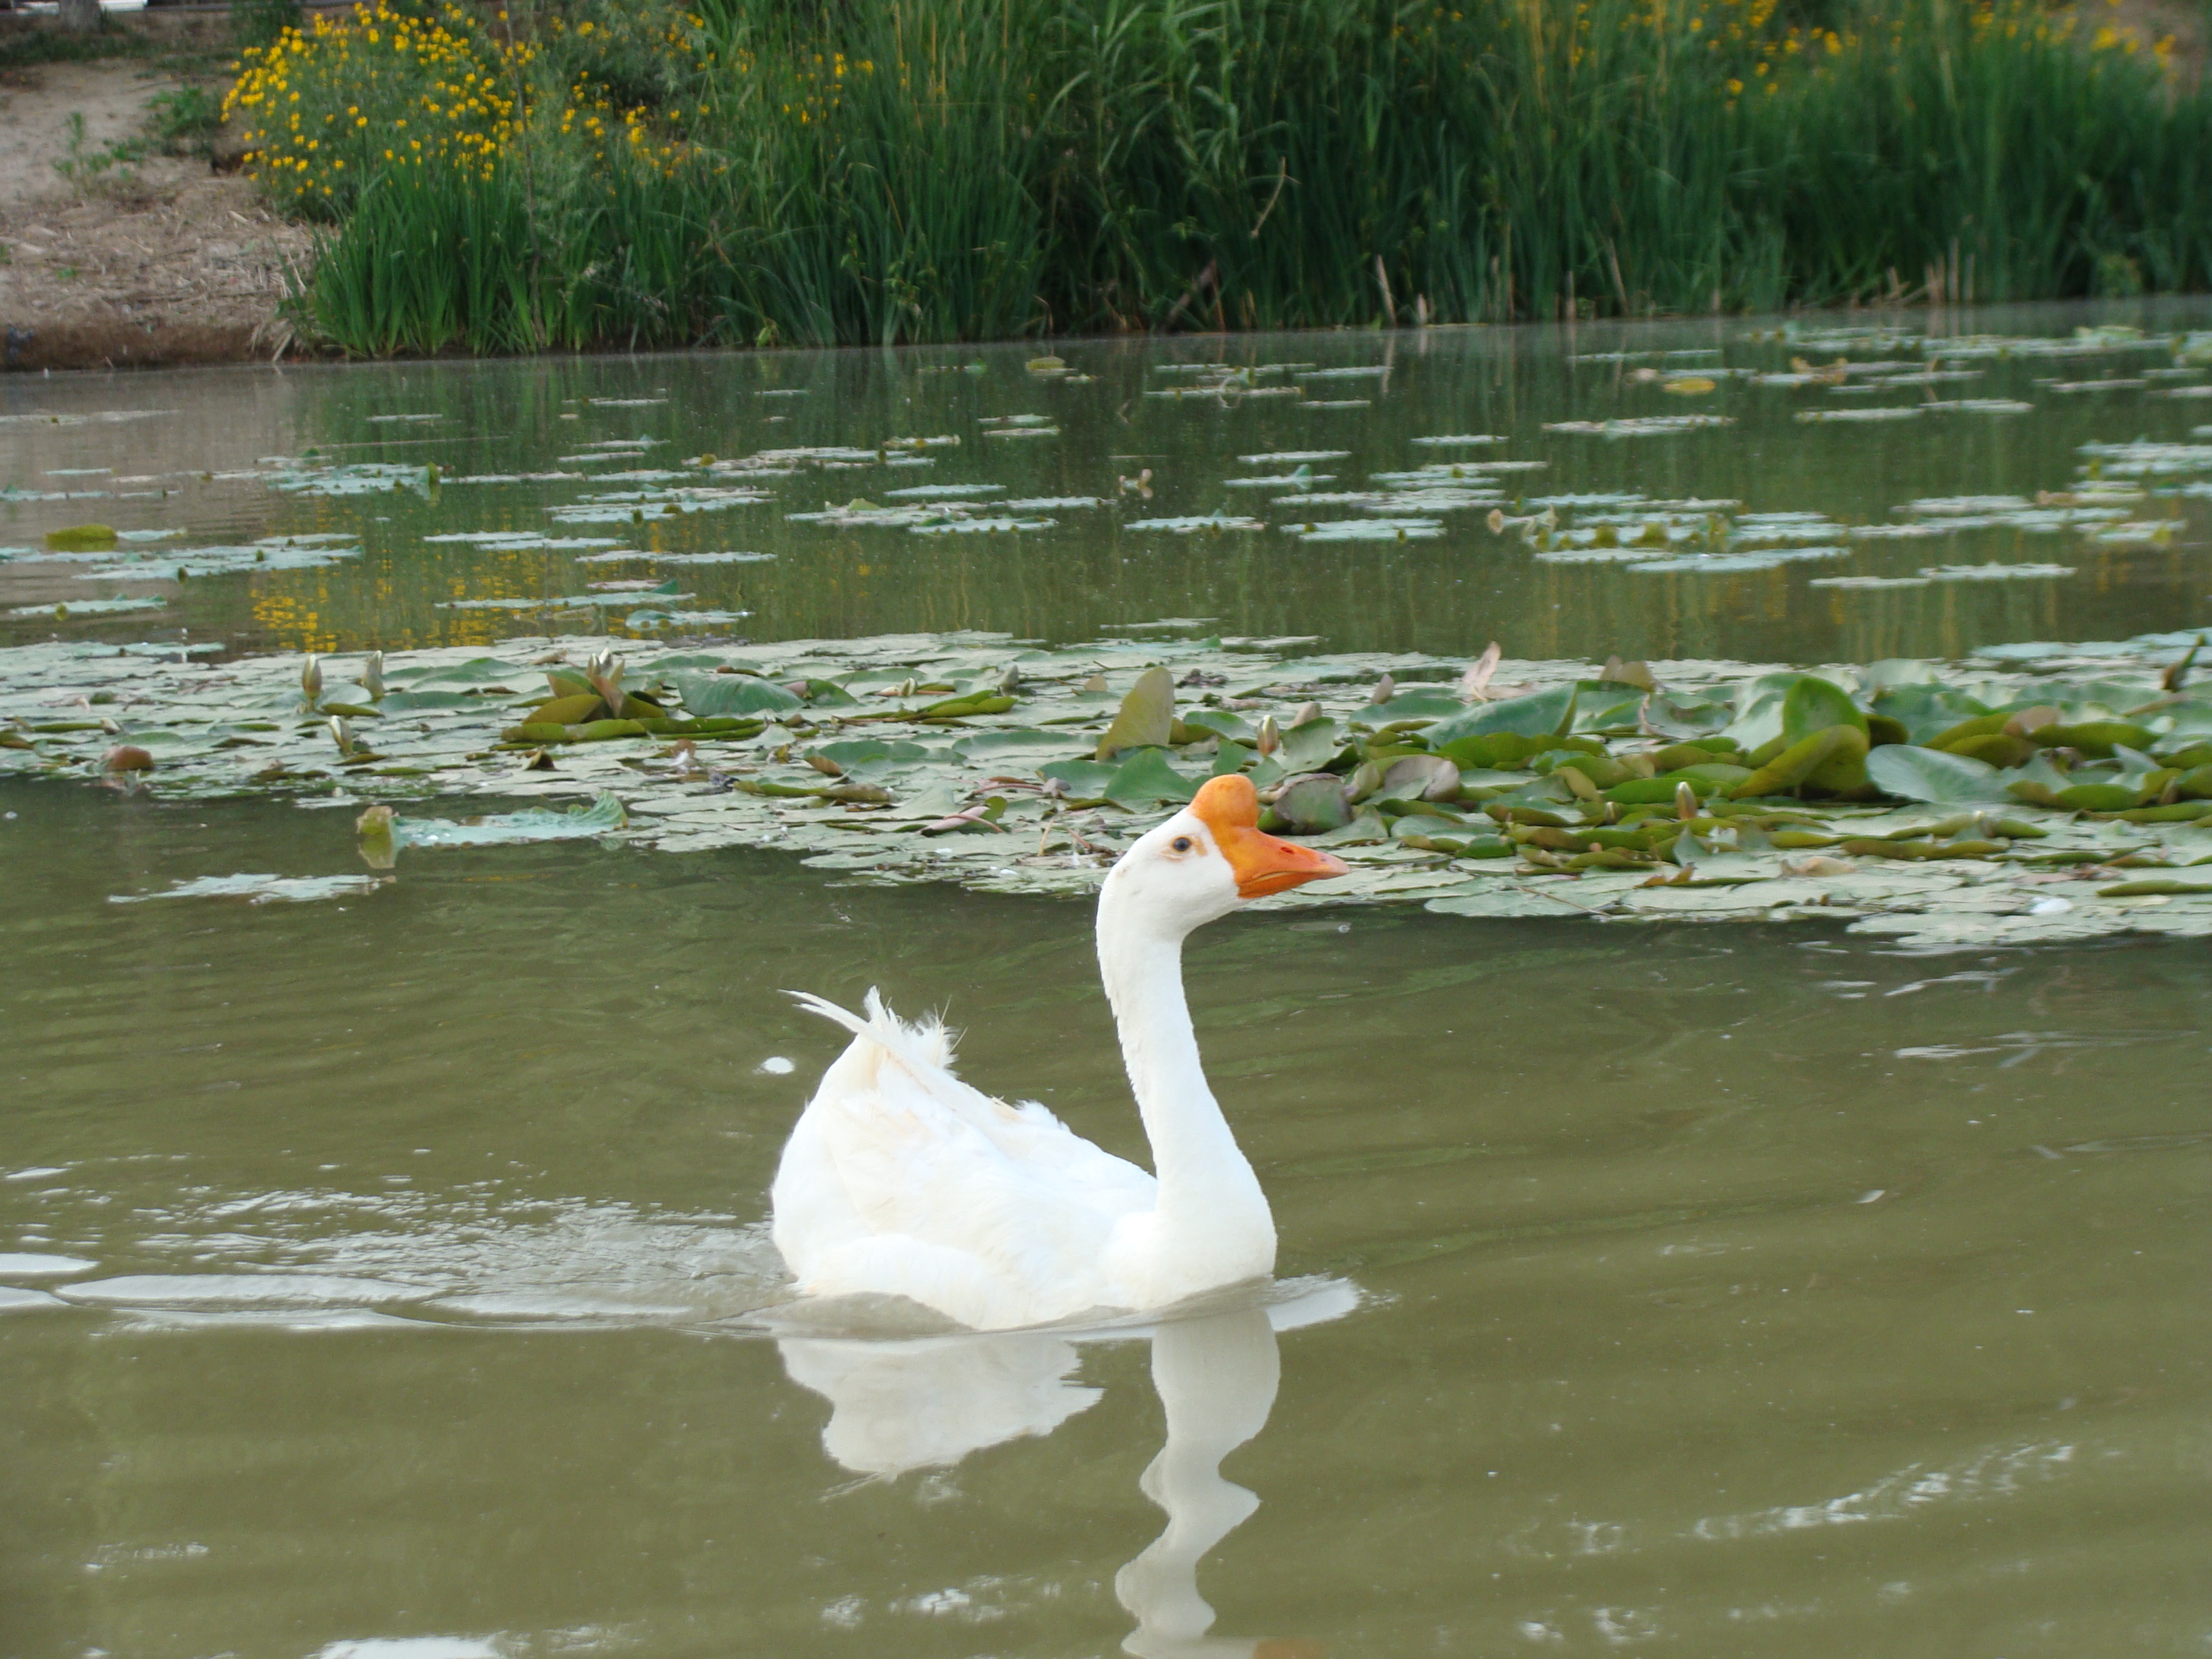
goose, bird, water bird, water, waterway, pond, ducks geese and swans, duck, fauna, waterfowl, beak, swan, reflection, river, seaduck, wetland, bank, seabird, marsh